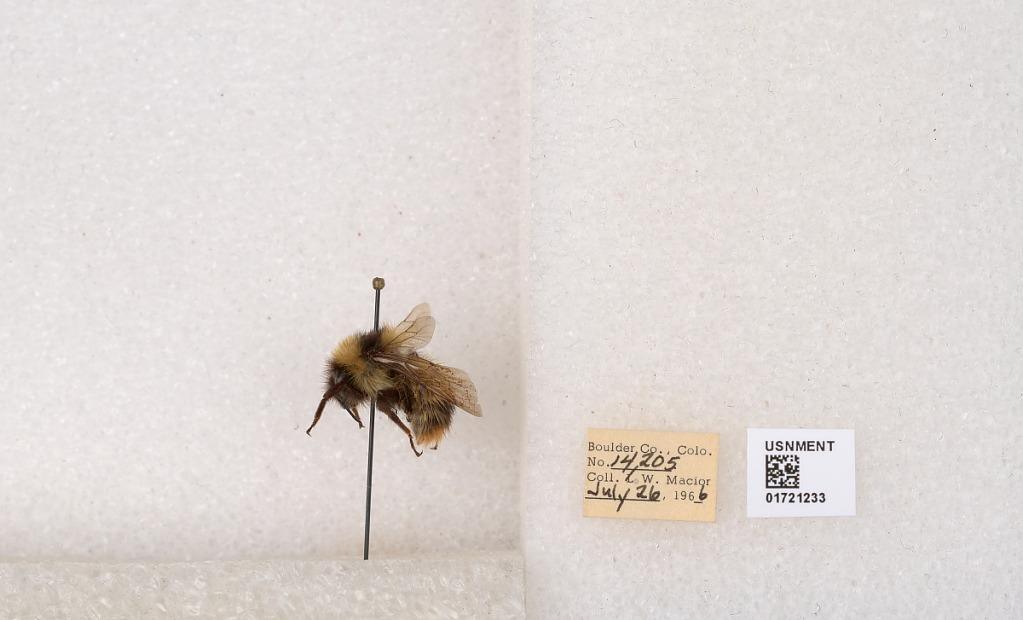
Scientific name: Bombus kirbyellus
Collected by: L. Macior
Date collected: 1966-7-26
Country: United States
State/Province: Colorado
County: Boulder
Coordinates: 40.0925, -105.358